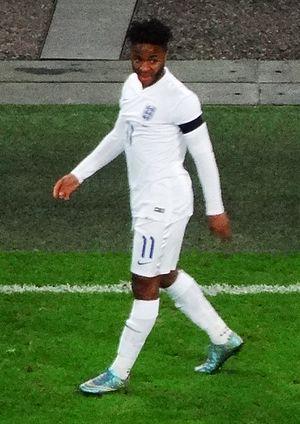
Raheem Sterling, né le 8 décembre 1994 à Kingston en Jamaïque, est un footballeur international anglais qui évolue au poste d'attaquant à Manchester City. Il possède également la nationalité jamaïcaine.